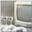
Label: television